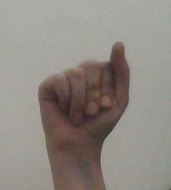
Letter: saad